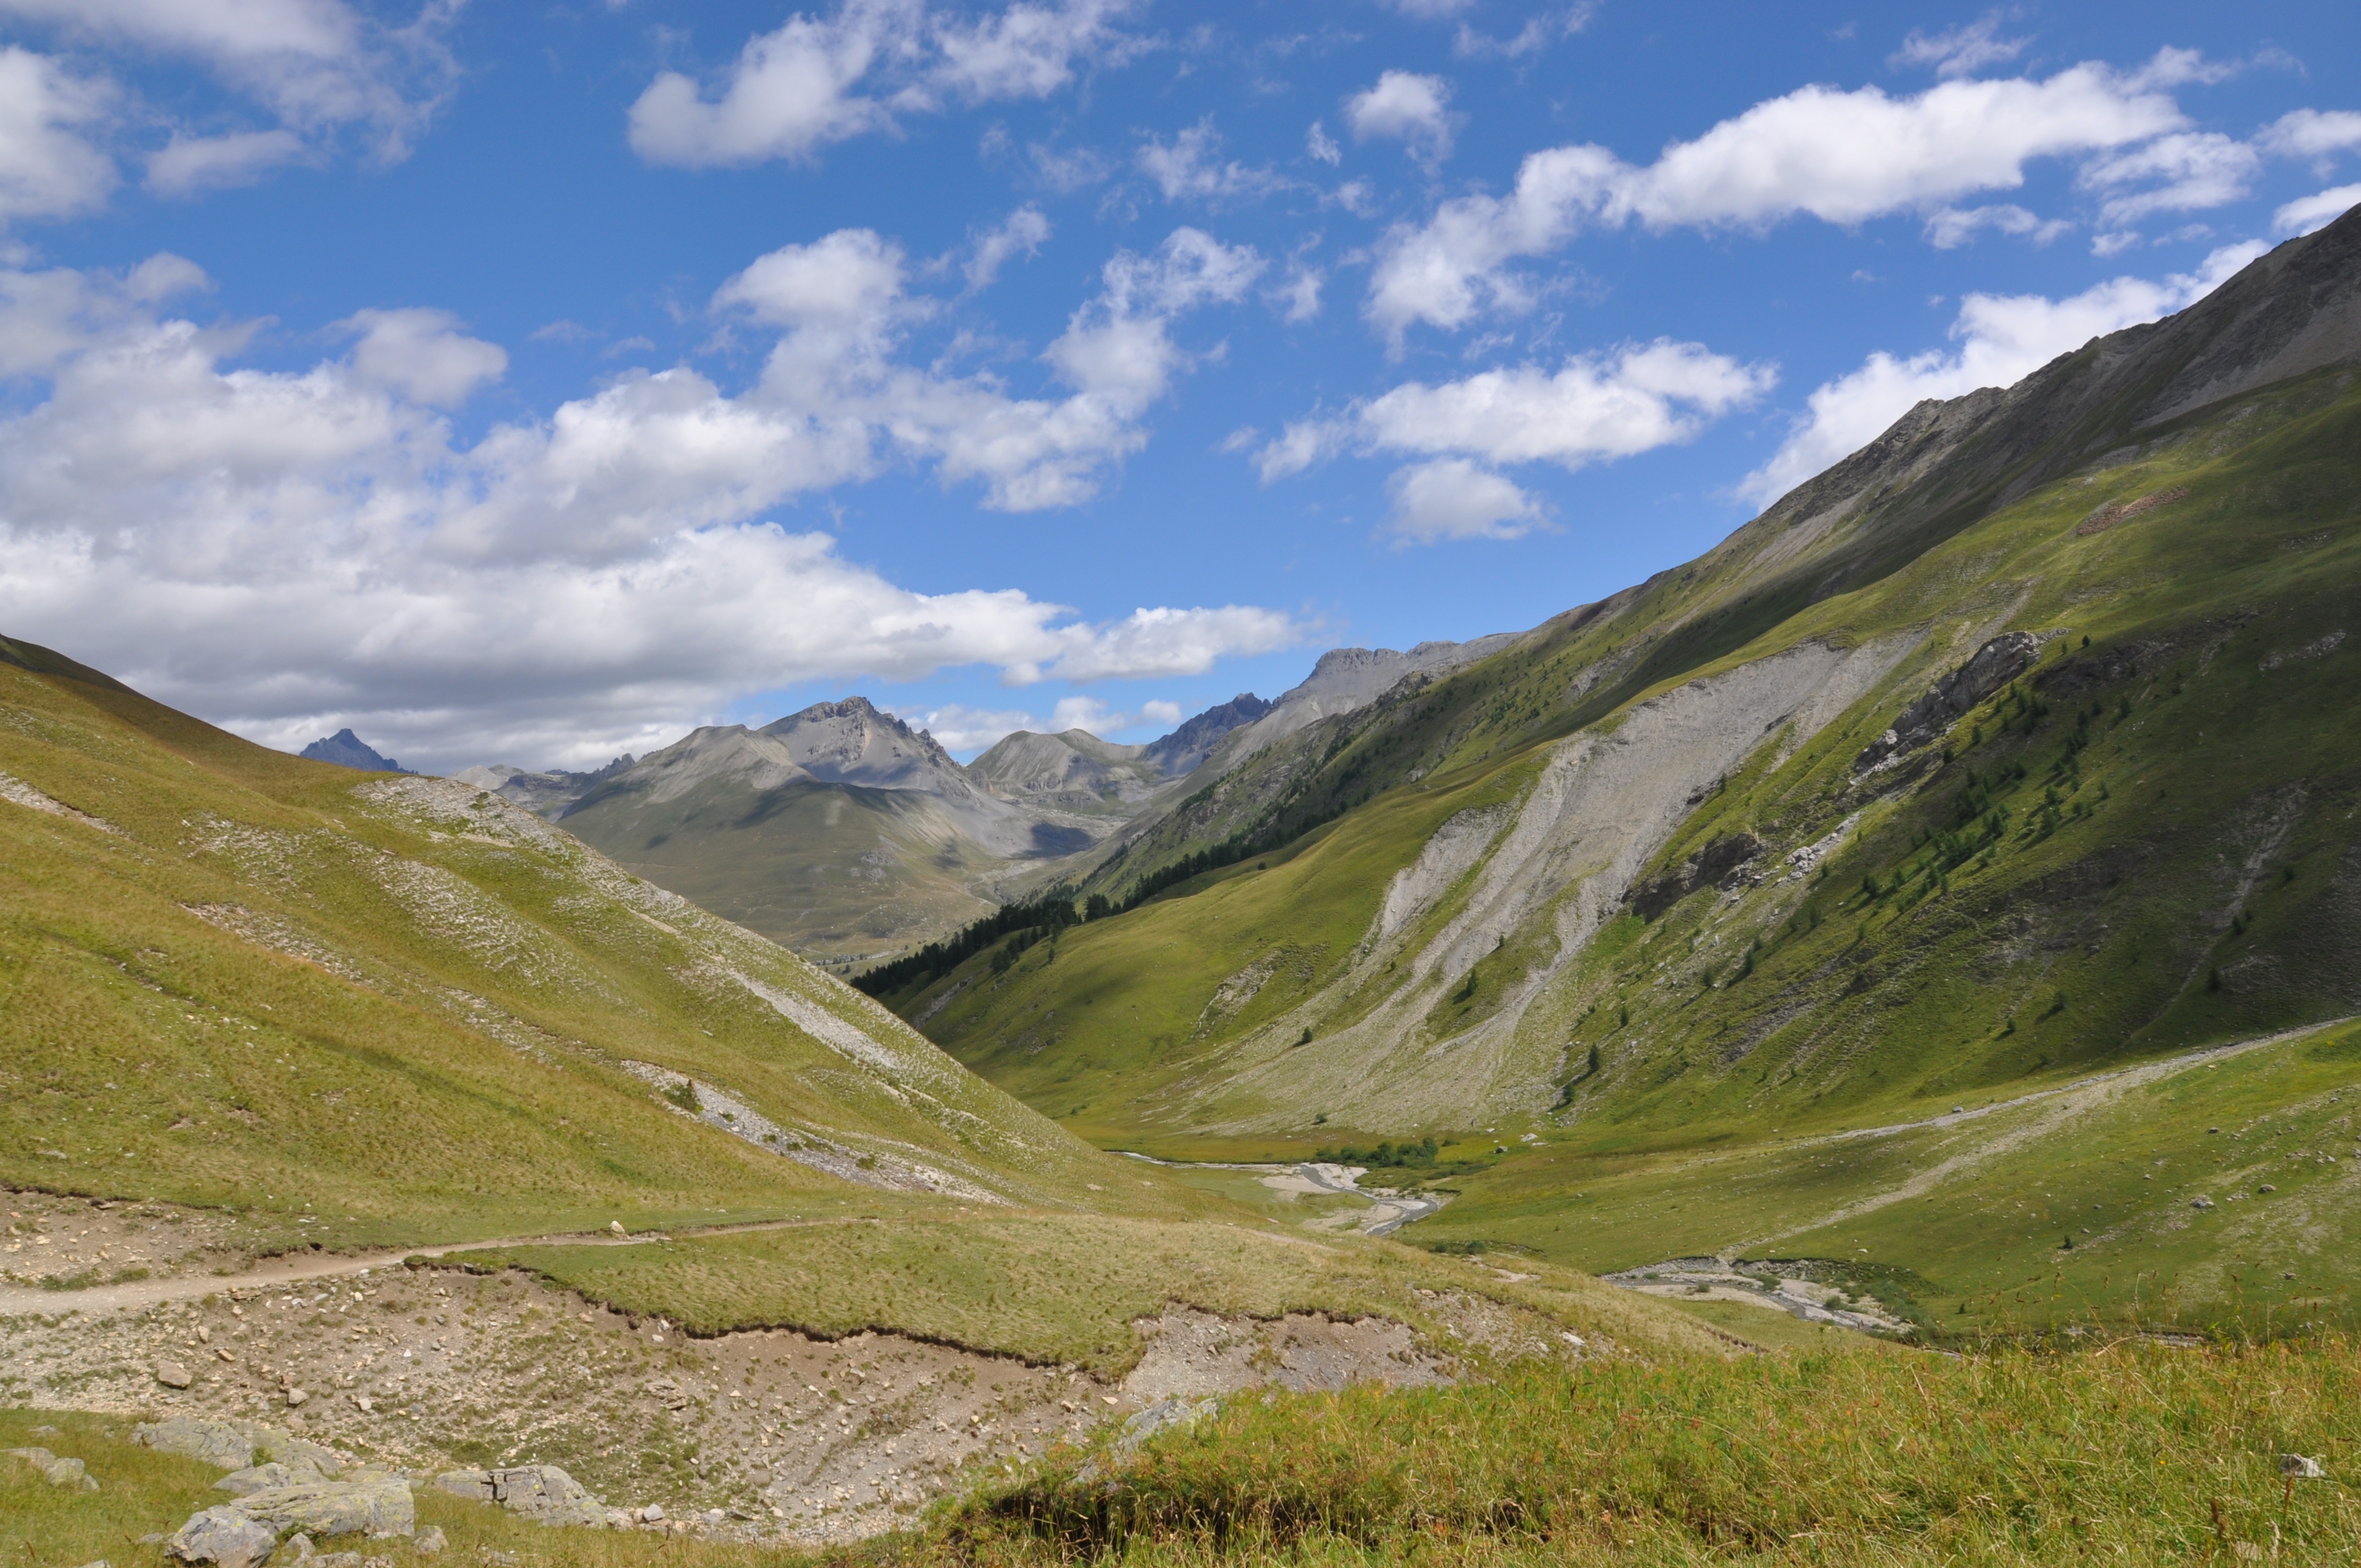
landscape, nature, wilderness, walking, mountain, cloud, sky, meadow, hill, lake, valley, mountain range, step, green, pasture, blue, fjord, highland, ridge, clouds, mountains, alps, grassland, badlands, plateau, beauty, serenity, fell, opening, loch, marmot, landform, tarn, mountain pass, geographical feature, mountainous landforms